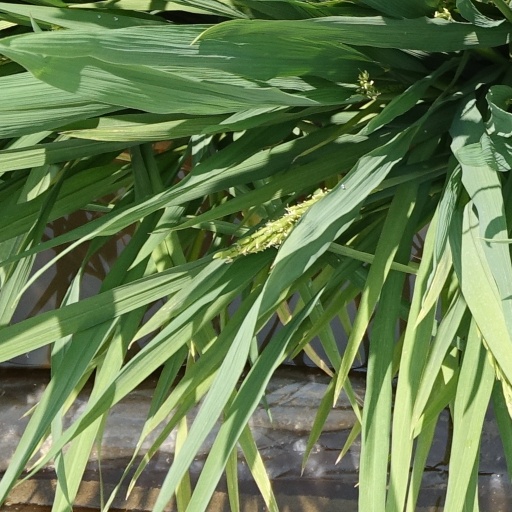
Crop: rice